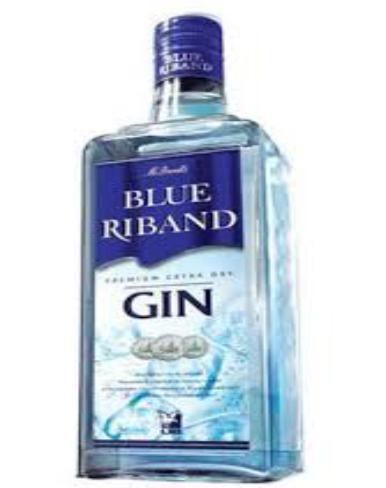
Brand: Blue Riband
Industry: Food